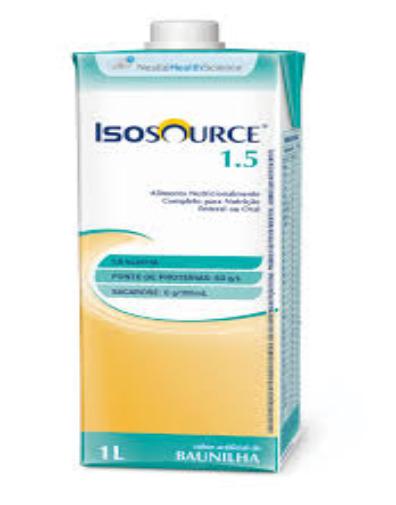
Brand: Isosource
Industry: Others